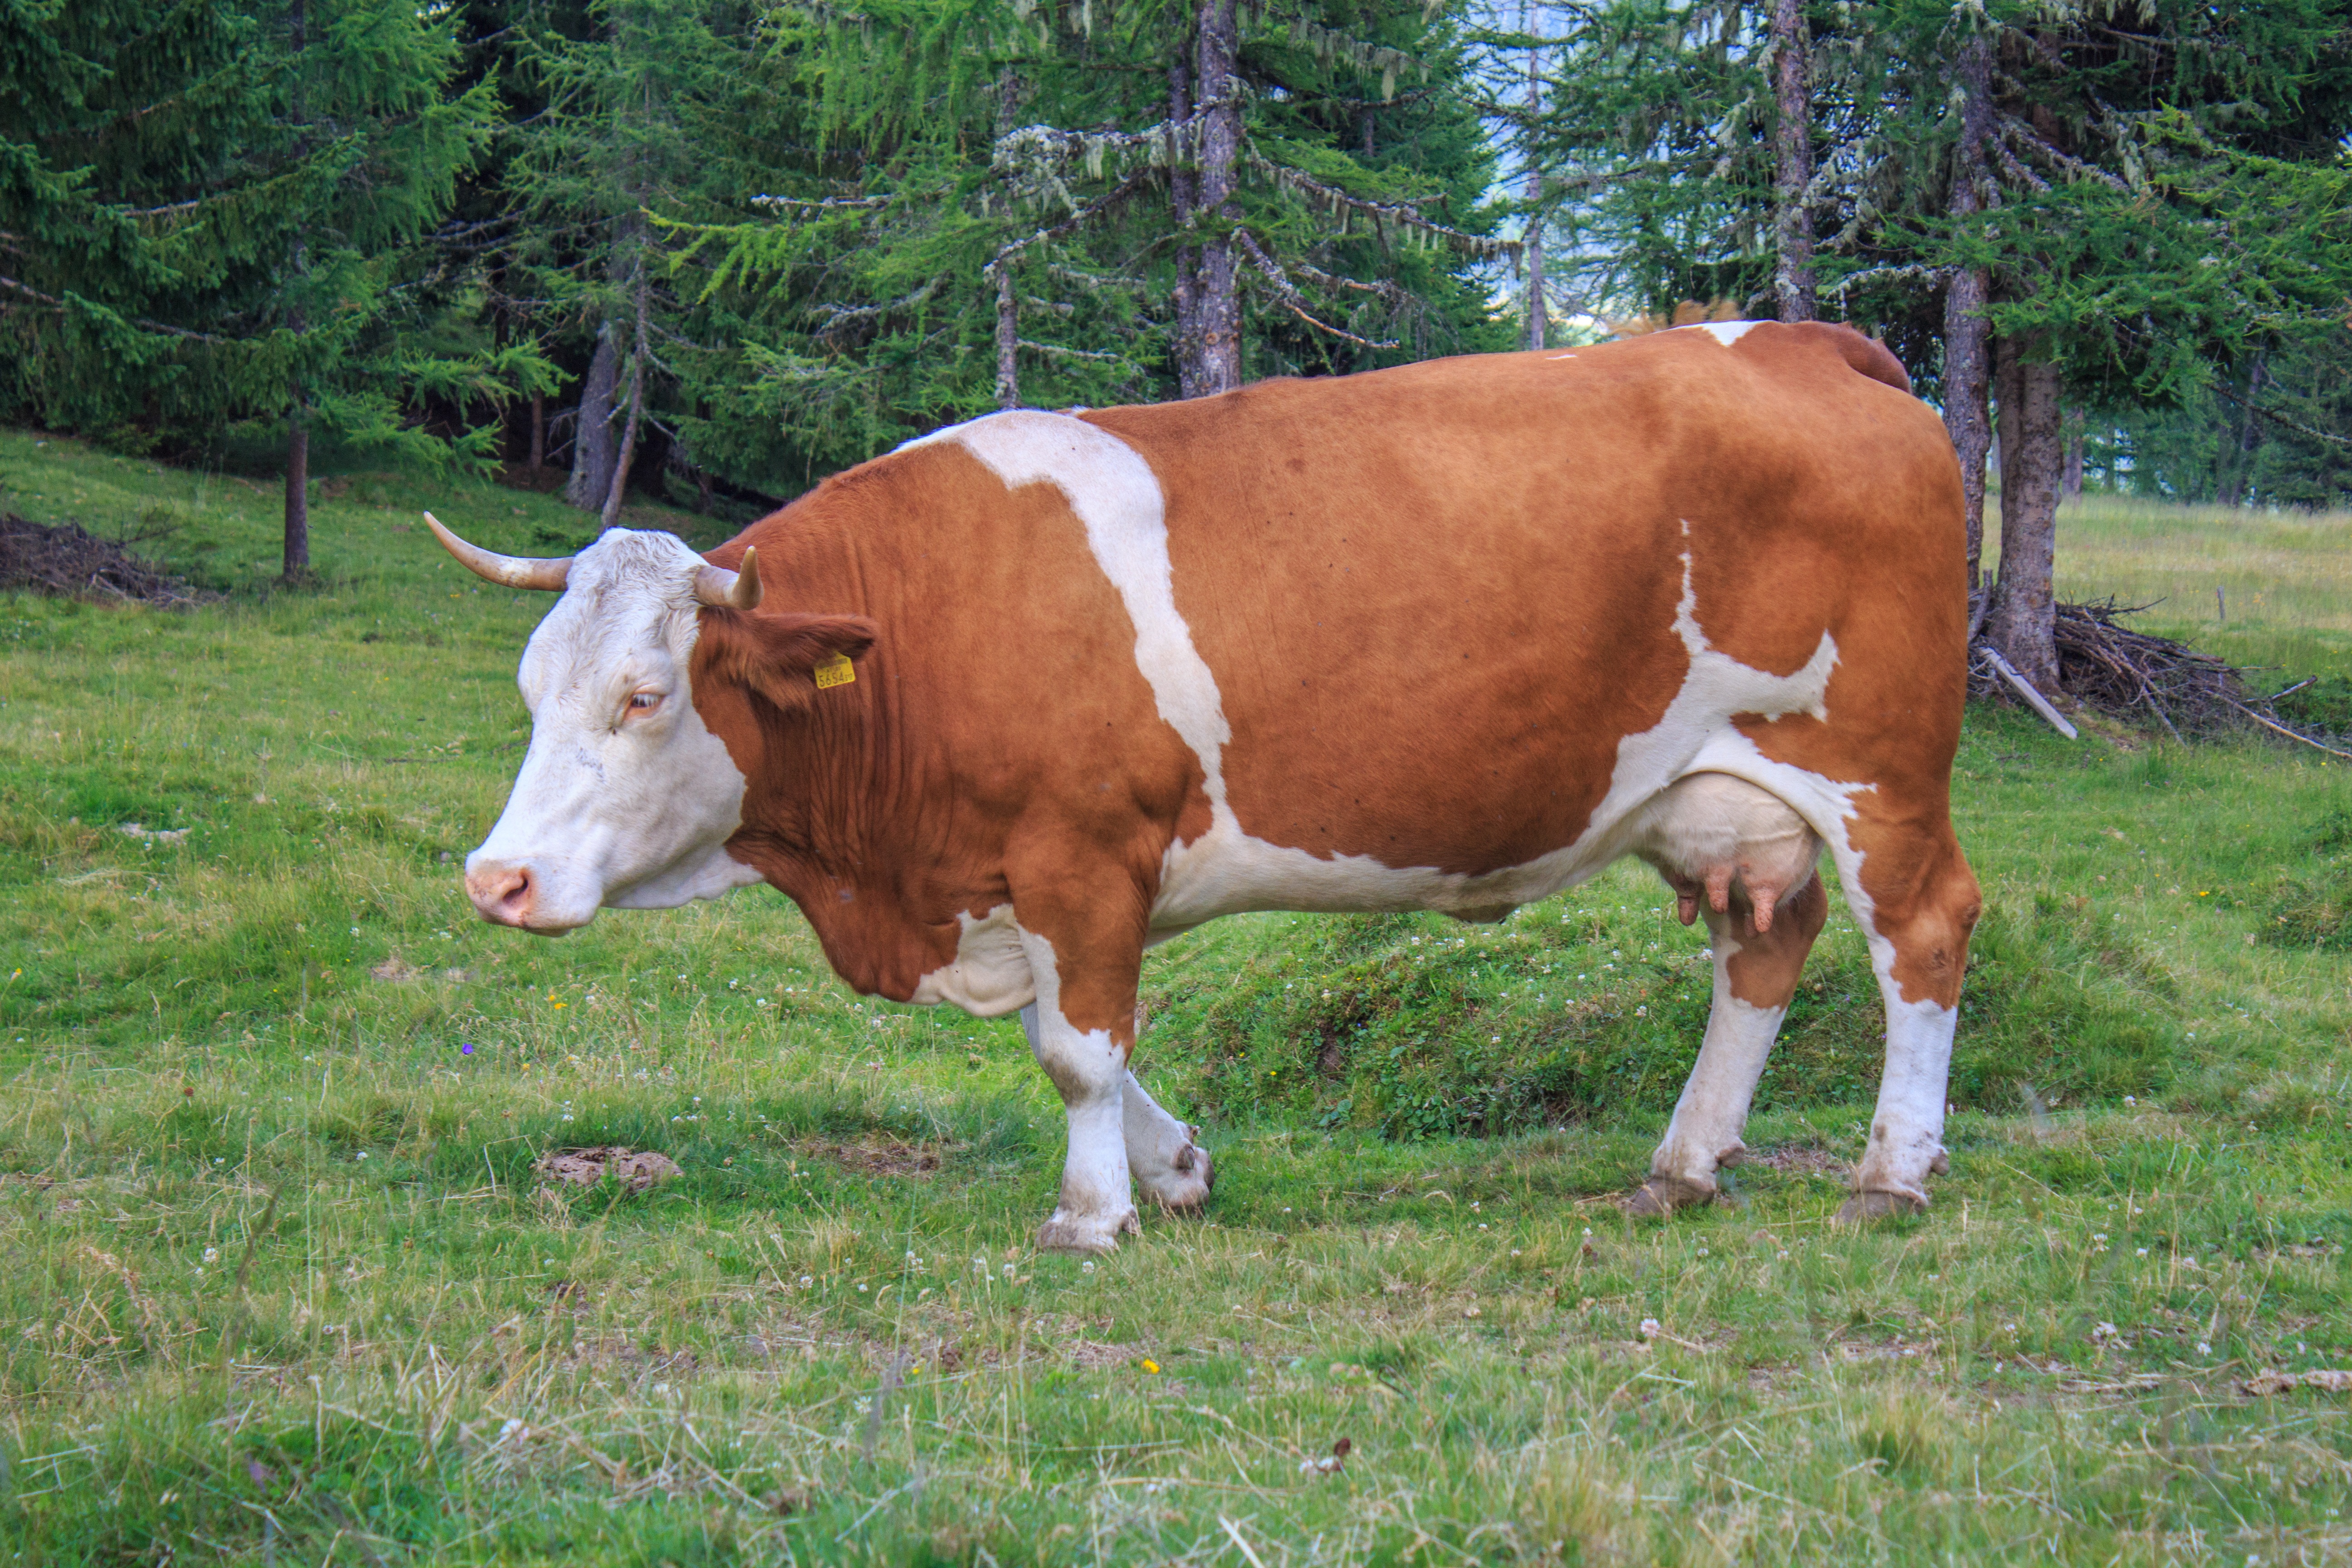
nature, grass, field, farm, meadow, animal, cow, cattle, pasture, grazing, mammal, agriculture, beef, cows, bull, vertebrate, horns, alm, ox, milk cow, dairy cow, dairy cows, cattle like mammal, cow goat family, texas longhorn